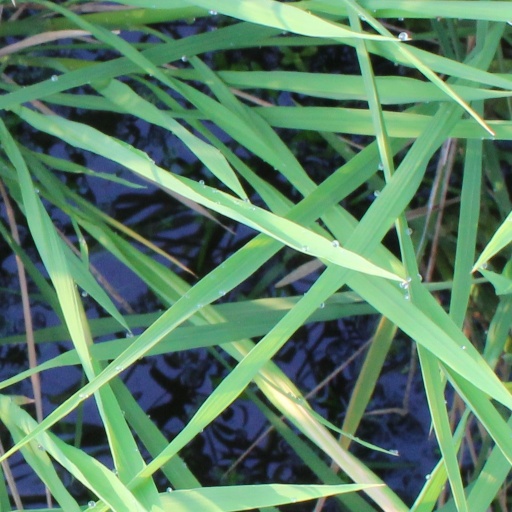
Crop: rice